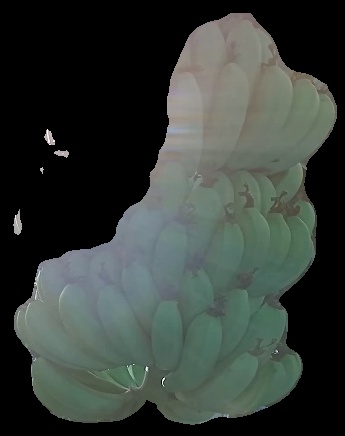
Variety: pachbale
Grade: grade1